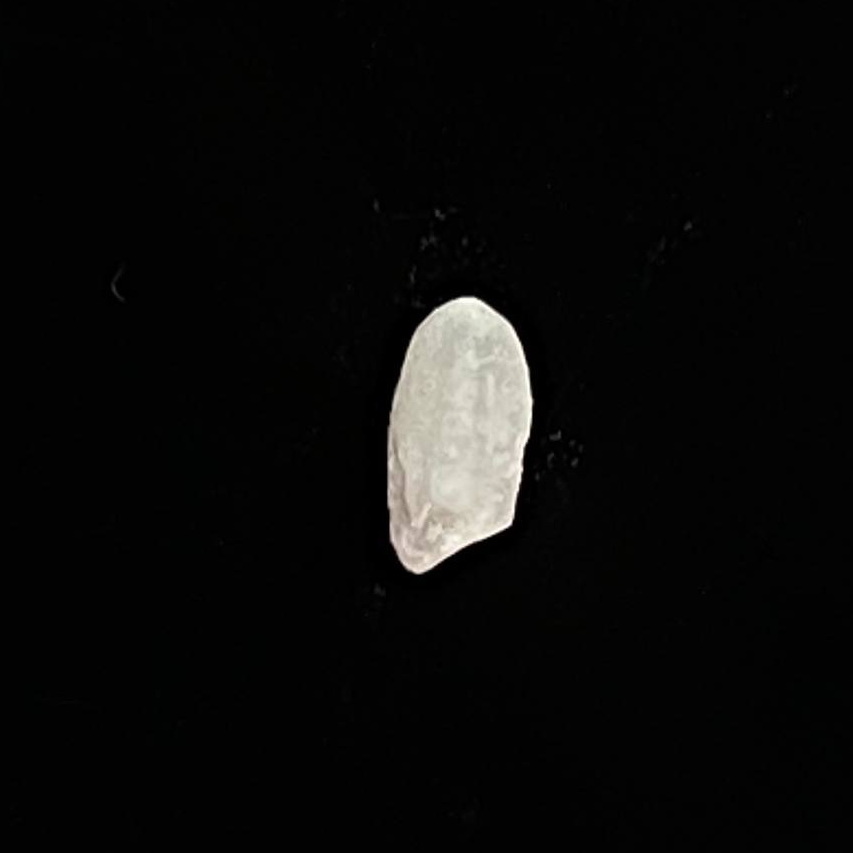
Rice variety: Chinigura_Polao